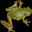
Label: frog